Parka (band)

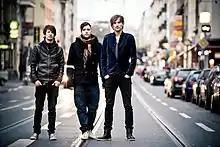
Parka (2011)

Parka is a three person German indie rock band. It consists of Martin "Fly“ Fliegenschmidt (guitar, singer), Gianni Dedola (bass), and Raphael Sbrzesny (drums). The group has played with these members since the end of 2006. Their first live performance with this lineup was in the beginning of 2007.